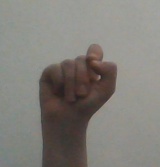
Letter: fa